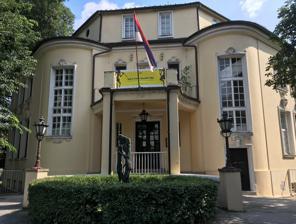
Building: The Gallery of Fine Arts – Gift Collection of Rajko Mamuzić
Country: Republic of Serbia
Year built: 1974
The Gallery of Fine Arts - Gift Collection of Rajko Mamuzić The Gallery of Fine Arts – Gift Collection of Rajko Mamuzić , which represents a modern museum-gallery type of institution, was founded in 1972 and opened to the public in 1974. It is located in Novi Sad , Serbia , in a building built according to the designs of architect Filip Smith for the Radulović family of Novi Sad. The basic fund of the Gallery represents an anthology of Serbian fine arts from the second half of the 20th century and it contains over 800 works of art, including paintings, sculptures, and drawings by 35 artists: Danica Antić, Miloš Bajić, Slavoljub Slava Bogojević, Kosara Bokšan , Lazar Vozarević, Lazar Vujaklija, Matija Vuković , Angelina Gatalica, Ksenija Divjak, Aleksandar Zarin, Boža Ilić, Nikola Koka Janković, Ljubinka Jovanović, Olivera Kangrga, Majda Kurnik, Aleksandar Luković - Lukijan, Stevan Maksimović, Mario Maskareli , Milorad Bata Mihailović, Mirjana Koka Mihać, Edo Murtić , Petar Omčikus , Vladeta Petrić, Boško Petrović, Zoran Petrović, Milan Popović, Mića Popović , Milica Ribnikar, Ljubica Cuca Sokić, Jovan Soldatović , Mladen Srbinović, Aleksandar Tomašević, Stojan Ćelić, Branko Filipović - Filo and Dragutin Cigarčić. Collector and donor Rajko Mamuzić chose the first post-war generation of artists who, having rejected the laws of socialist realism , took the way of liberated art without any prejudices and dogmas. Nowadays, they represent the most prominent names of Serbian modern arts with the seven of them being members of the Serbian Academy of Sciences and Arts (SANU). The Gallery is organized thematically, including individual and retrospective exhibitions as well as lectures on authors, and seminars on art and concerts. See also List of museums in Serbia External links www.galerijamamuzic.org.rs (in Serbian) 45°15′08″N 19°50′43″E / 45.2521°N 19.8453°E / 45.2521; 19.8453 v t e Novi Sad History Petrovaradin Sremska Kamenica Other older settlements Almaš The foundation of Novi Sad Development from 1748 to 1918 Neusatz District United Serb Youth After the First World War Novi Sad Assembly Bačka Oblast Danube Banovina Novi Sad raid Novi Sad Agreement NATO bombing Railway station canopy collapse Politics City Mayor City Assembly President Local communities People Honorary citizens Vojvodina Statute Government of Vojvodina President Assembly of Vojvodina President Neighborhoods Novi Sad Proper Adamovićevo Naselje Adice Almaški Kraj Avijatičarsko Naselje Banatić Bistrica Bulevar Depresija Detelinara Gornje Livade Grbavica Jugovićevo Klisa Liman Mali Beograd Mišin Salaš Pervazovo Naselje Podbara Rimski Šančevi Rotkvarija Sajlovo Sajmište Salajka Satelit Slana Bara Stari Grad Šangaj Tankosićevo Telep University campus Veliki Rit Veternička Rampa Vidovdansko Naselje Petrovaradin Alibegovac Bukovački Plato Mišeluk Novi Majur Petrovaradin Fortress Podgrađe Tvrđave Ribnjak Sadovi Širine Široka Dolina Stari Majur Trandžament Vezirac Sremska Kamenica Artiljevo Bocke Čardak Donja Kamenica Glavica Gornja Kamenica Paragovo Popovica Staroiriški Put Tatarsko Brdo Suburbs Bangladeš Begeč Budisava Bukovac Čenej Futog Kać Kamenjar Kisač Kovilj Ledinci Lipov Gaj Nemanovci Pejićevi Salaši Rumenka Stari Ledinci Stepanovićevo Veternik Industrial zones in Novi Sad Buildings and landmarks Banovina Palace Bishop's Palace Eđšeg Fruška Gora NIS building Novi Sad City Hall Petrovaradin Fortress Stari Grad Štrand Monument to the Victims of Fascism Religion Saint George Cathedral Kovilj Monastery Name of Mary Church Slovak Evangelical Church Church of the Augsburg Confession Muftiship of Novi Sad Novi Sad Synagogue Culture Matica Srpska Serbian National Theatre Novi Sad Theatre Novi Sad Youth Theatre Correspondence Theatre Drama Art Scene Cultural Center of Novi Sad Eđšeg Cultural Center NEVEN (cultural society) Archive of Vojvodina Historical Archive of Novi Sad Galleries and museums City Museum of Novi Sad Museum of Vojvodina Museum of Reunion Museum of Contemporary Art of Vojvodina Toy Museum Fantasy Pavle Beljanski Memorial Collection The Gallery of Fine Arts – Gift Collection of Rajko Mamuzić Gallery of Matica Srpska Gallery of the association of artists of Vojvodina Education Public Jovan Jovanović Zmaj Gymnasium Svetozar Marković Gymnasium Isidora Sekulić Gymnasium Laza Kostić Gymnasium Isidor Bajić Music School University of Novi Sad Private Novi Sad Open University Novi Sad Theological College Azbukum Vojvodina Academy of Sciences and Arts Health Clinical Center of Vojvodina Sremska Kamenica Institute Sports Stadiums and Indoor arenas Detelinara Stadium GAT Arena Karađorđe Stadium Slana Bara Stadium SPC Vojvodina Football clubs Current FK Crvena Zvezda Novi Sad FK Indeks Novi Sad FK Kabel FK Mladost Novi Sad FK Veternik FK Vojvodina OFK Slavija Novi Sad RFK Novi Sad 1921 ŽFK Fruškogorac Historical FK Proleter Novi Sad NAK Novi Sad Basketball clubs Current KK FMP KK I Came to Play KK Star KK Vojvodina ŽKK Vojvodina 021 Historical KK Meridiana KK Novi Sad KK Vojvodina Srbijagas ŽKK Vojvodina Other sports clubs HK Novi Sad HK NS Stars HK Vojvodina KKK Vojvodina OK Vojvodina PFL Novi Sad RK Jugović RK Vojvodina SD Vojvodina VK Danubius 1885 VK Dunav VK Vojvodina Companies Finance Current DDOR Novi Sad Erste Bank Novi Sad OTP Banka Srbija Historical Metals-banka RBA bank Vojvođanska banka Media Current Dnevnik Magyar Szó RTV Historical Građanski list Hard Metal Polja Ritam Food Matijević Novi Sad Brewery Swisslion Group Univerexport Oil & gas Naftna Industrija Srbije Srbijagas Other Current Color Press Group Eipix Entertainment Schneider Electric Historical Neobus Transportation Land JGSP Novi Sad Novi Sad railway station Trams in Novi Sad Pan-European Corridor X Bridges Current Liberty Bridge Varadin Bridge Žeželj Bridge Beška Bridge Historical Hagen Bridge Prince Andrew Bridge Potiorek Bridge Prince Tomislav Bridge Boško Perošević Bridge Air and water Novi Sad Airfield Port of Novi Sad Pan-European Corridor VII Events Exit Novi Sad Fair Zmaj Children Games Festival of Street Musicians Cinema City Novi Sad Jazz Festival Sterijino pozorje International Novi Sad Literature Festival Serbia Fashion Week Novi Sad Pride Book Talk Yugoslav Art Exhibitions Novi Sad v t e Museums in Serbia Belgrade Public Aeronautical Museum Belgrade City Museum Ethnographic Museum Historical Museum of Serbia Manak's House Memorial Museum of Nadežda and Rastko Petrović Military Museum Museum of 4 July Museum of African Art Museum of Applied Arts Museum of Contemporary Art Museum of Ivo Andrić Museum of Natural History Museum of Paja Jovanović Museum of Theatrical Arts of Serbia Museum of Vuk and Dositej Museum of Yugoslavia National Museum of Serbia Nikola Tesla Museum Railway Museum Residence of Prince Miloš Spirta House Other Jewish Historical Museum Museum of Roma Culture Vojvodina Public The Gallery of Fine Arts – Gift Collection of Rajko Mamuzić Gallery of Matica Srpska Memorial Complex in Idvor (Mihajlo Pupin) City Museum of Novi Sad Municipal Museum of Subotica Museum of Contemporary Art of Vojvodina Museum of Srem Museum of Vojvodina Museum of Vojvodina Slovaks Pavle Beljanski Memorial Collection Sombor City Museum National Museum of Zrenjanin Central Serbia Public Jadar Museum National Museum of Kraljevo Old House, Pirot Šumarice Memorial Park Takovo Museum Kosovo ( status ) See: List of museums in Kosovo This Novi Sad -related article is a stub . You can help Wikipedia by expanding it . v t e This Serbian museum-related article is a stub . You can help Wikipedia by expanding it . v t e